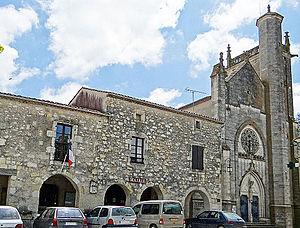
Lamontjoie - La mairie et l'église
Lamontjoie est une commune du Sud-Ouest de la France, située dans le département de Lot-et-Garonne.